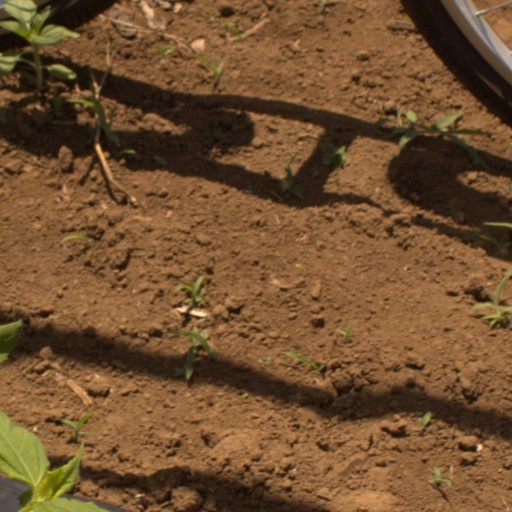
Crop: Jerusalem artichoke